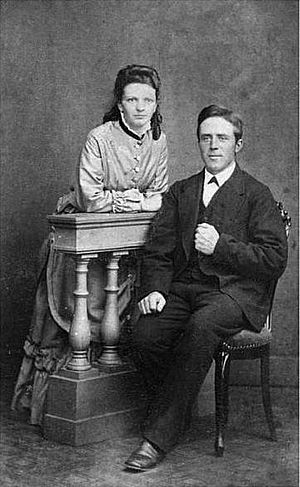
Heuff
Parret Jan Dirk Heuff (1847-1918) og Aretta Gerarda Heuff-Heuff (1854-1932)
Heuff er en nederlandsk familie der allerede fandtes i det femtende århundrede, omkring Zoelen, Kapel-Avezaath og Kerk-Avezaath. Kendte efterkommere er: